Taitoku-in Mausoleum

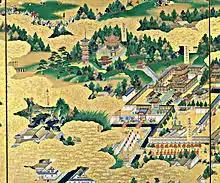
Shōgun Iemitsu visiting Taitoku-in Mausoleum, as depicted in the "Edo-zu byōbu" screens (17th century)

The Taitoku-in Mausoleum (台徳院霊廟, Taitokuin Reibyō) was an Edo period mausoleum for Shōgun Tokugawa Hidetada. It was located within the grounds of Zōjō-ji in Tokyo.